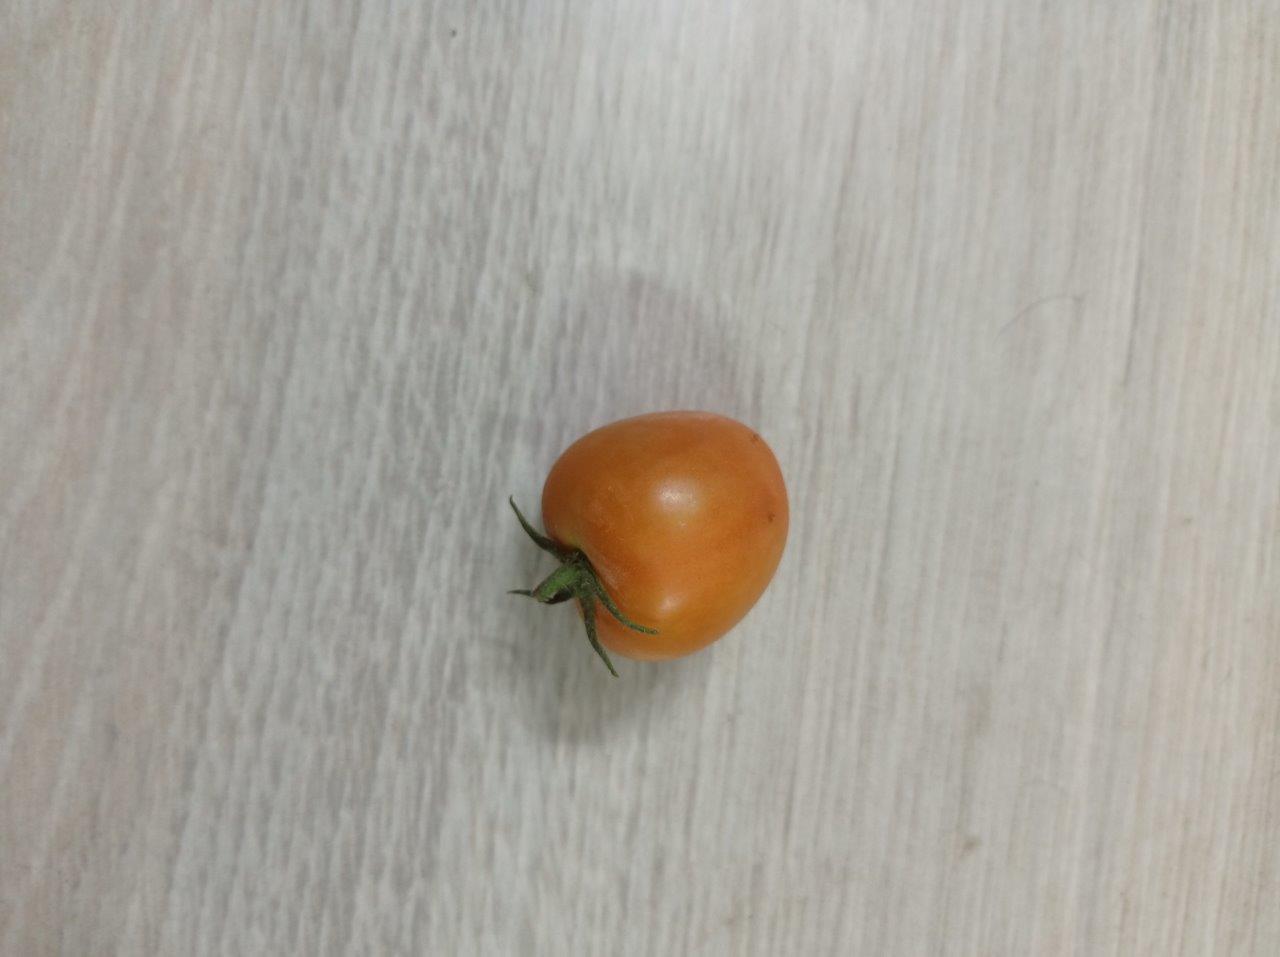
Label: Fresh